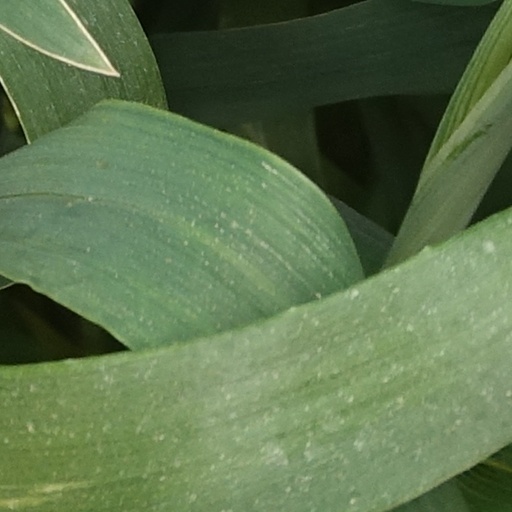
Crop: wheat